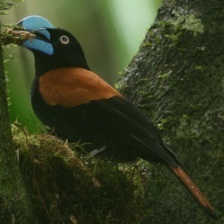
Species: HELMET VANGA
Scientific name: EURYCEROS PREVOSTII